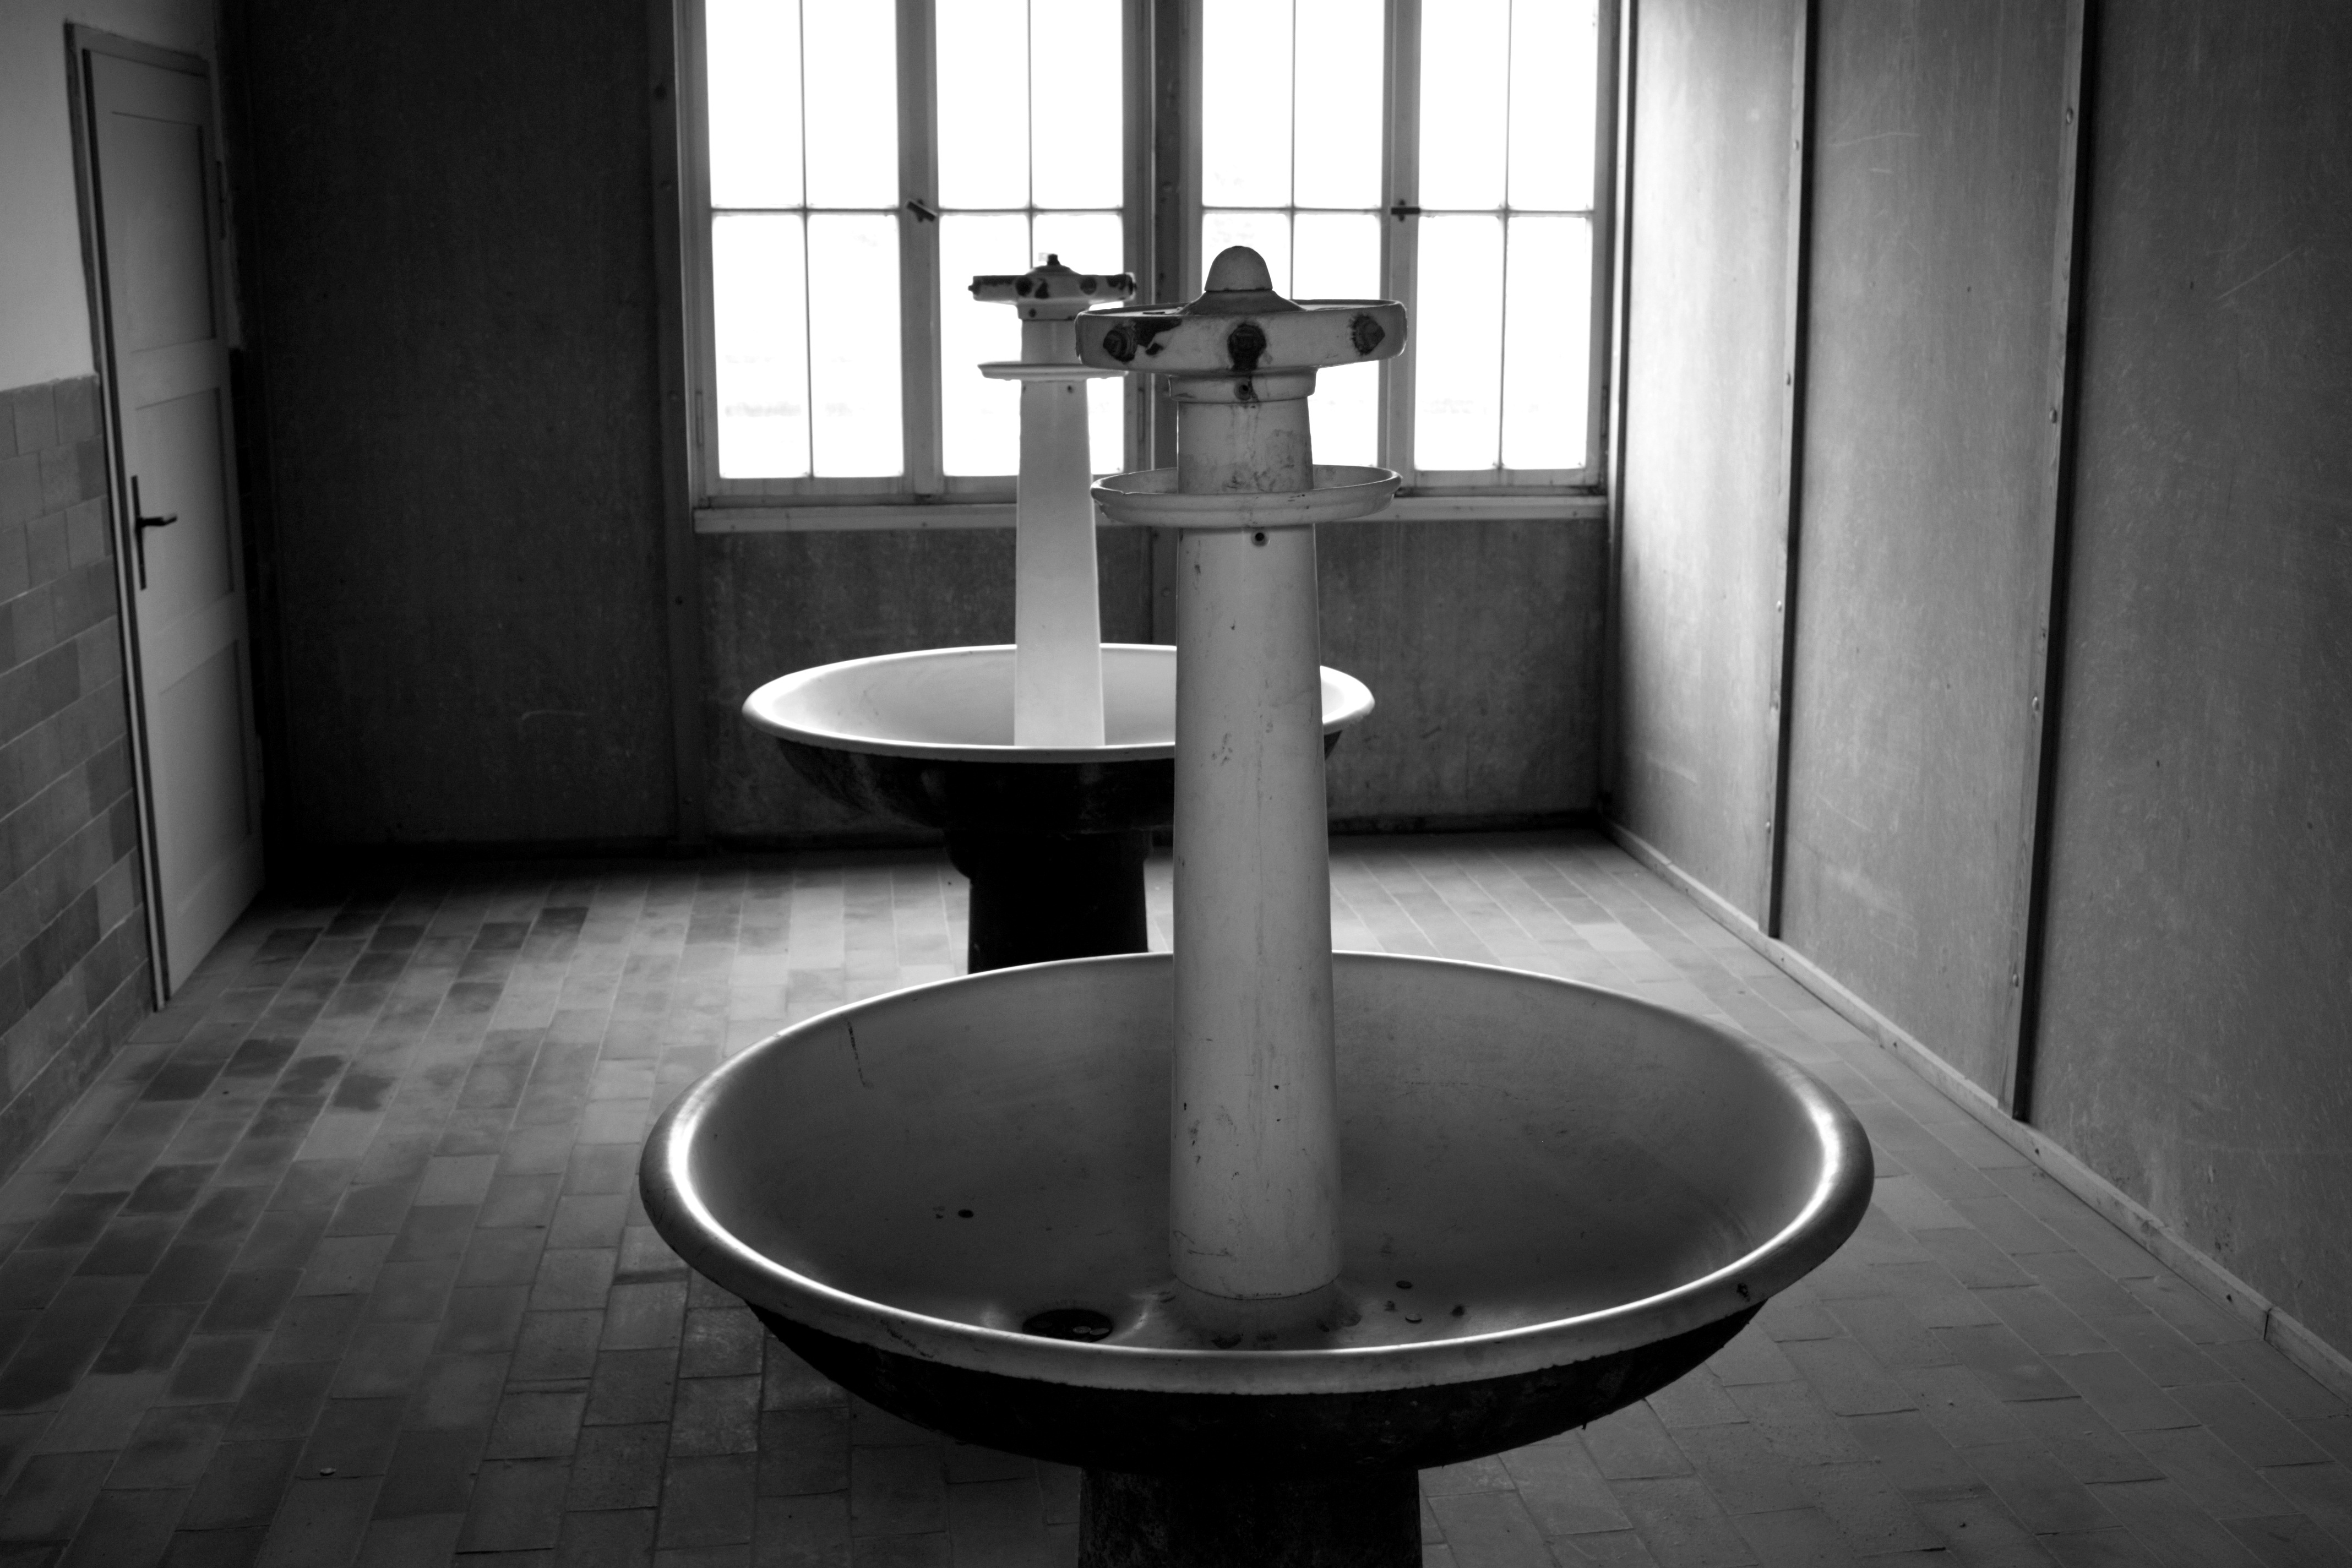
light, black and white, house, floor, darkness, sink, black, room, monochrome, lighting, bathroom, tap, shape, dachau, konzentrationslager, kz, plumbing, barracks, bathroom sink, monochrome photography, hitler era, plumbing fixture, hitlerregiem